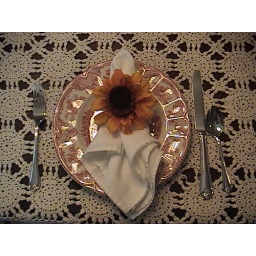
These are easily made by hot-gluing a silk flower to a wooden napkin ring.